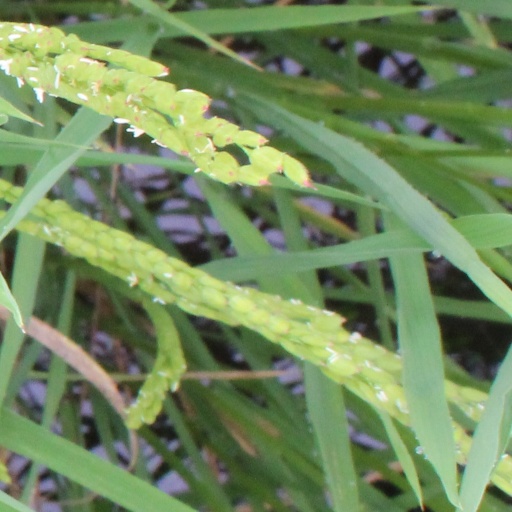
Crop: rice